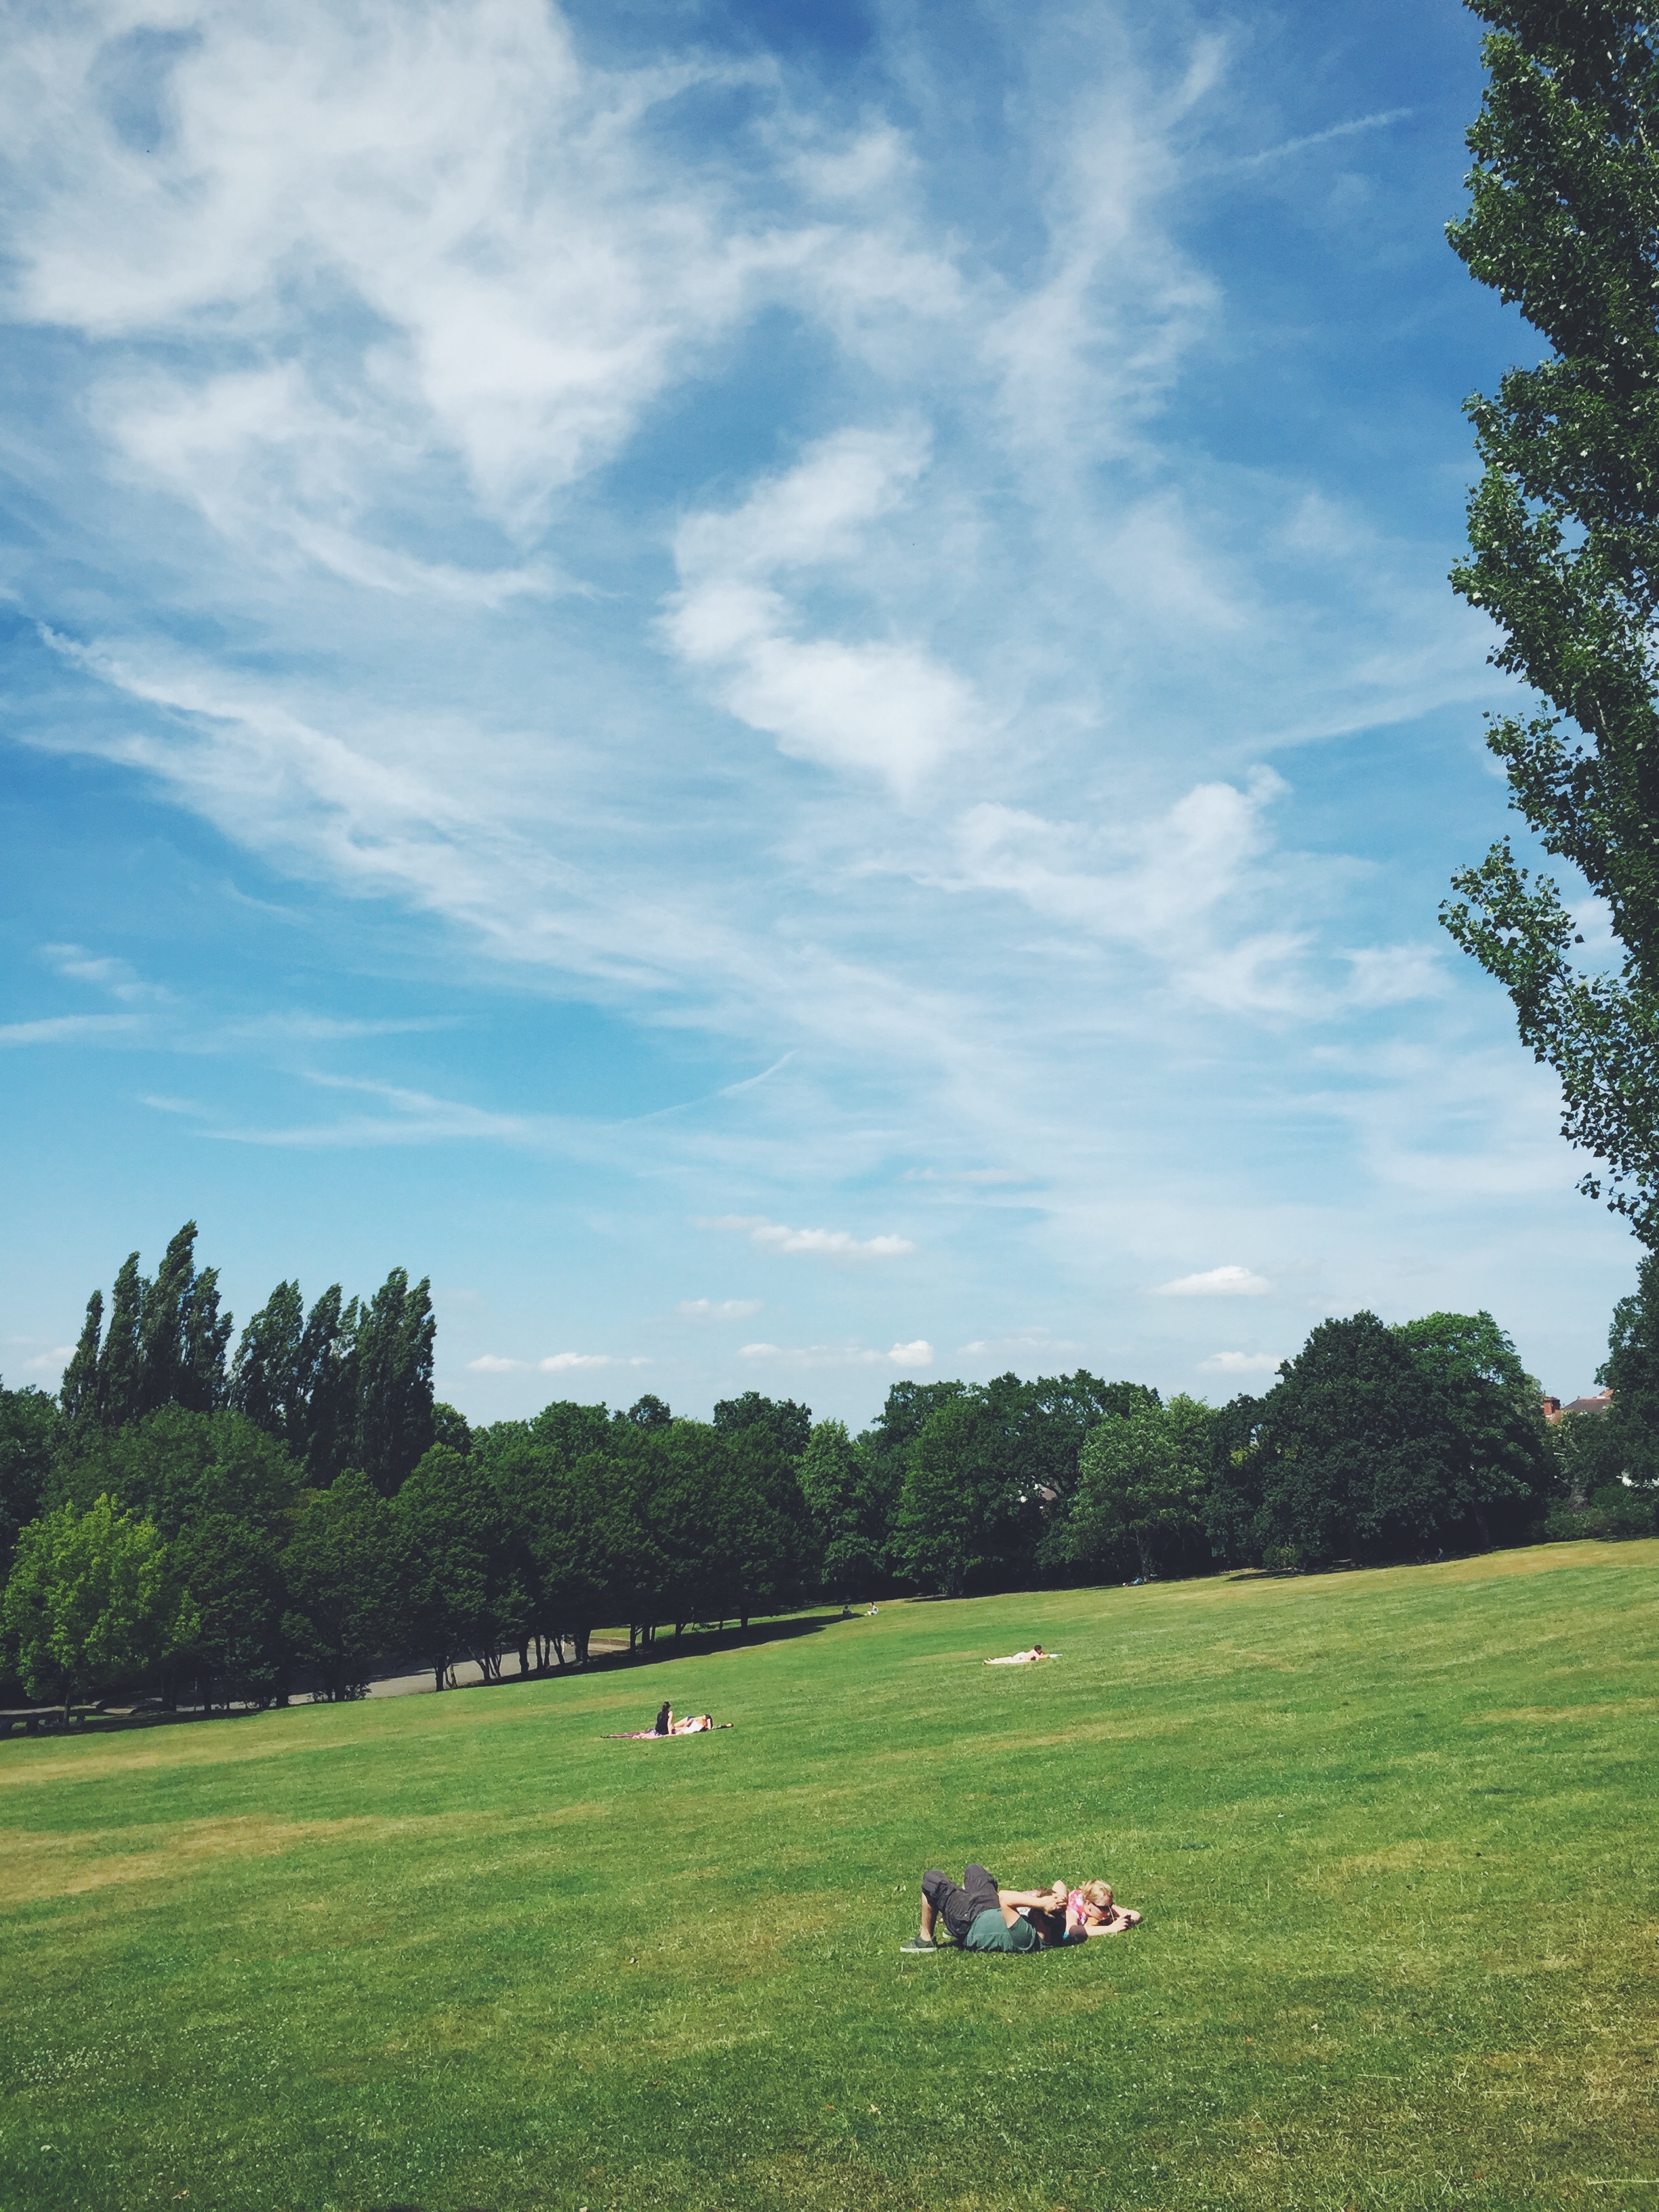
landscape, tree, nature, grass, horizon, cloud, structure, sky, field, lawn, meadow, prairie, hill, green, pasture, plain, golf course, grassland, habitat, rural area, atmosphere of earth, sport venue